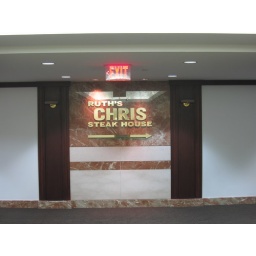
The entrance to the Ruth's Chris Steak House on the 11th floor of a business building in Arlington, Virginia.